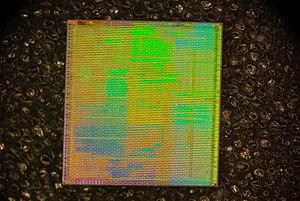
130 nm désigne la technologie de gravure de microprocesseurs qui a été atteinte dans les années 2000-2001 par les principaux fabricants, à savoir Intel, AMD, Infineon, Texas Instruments, IBM, et TSMC.